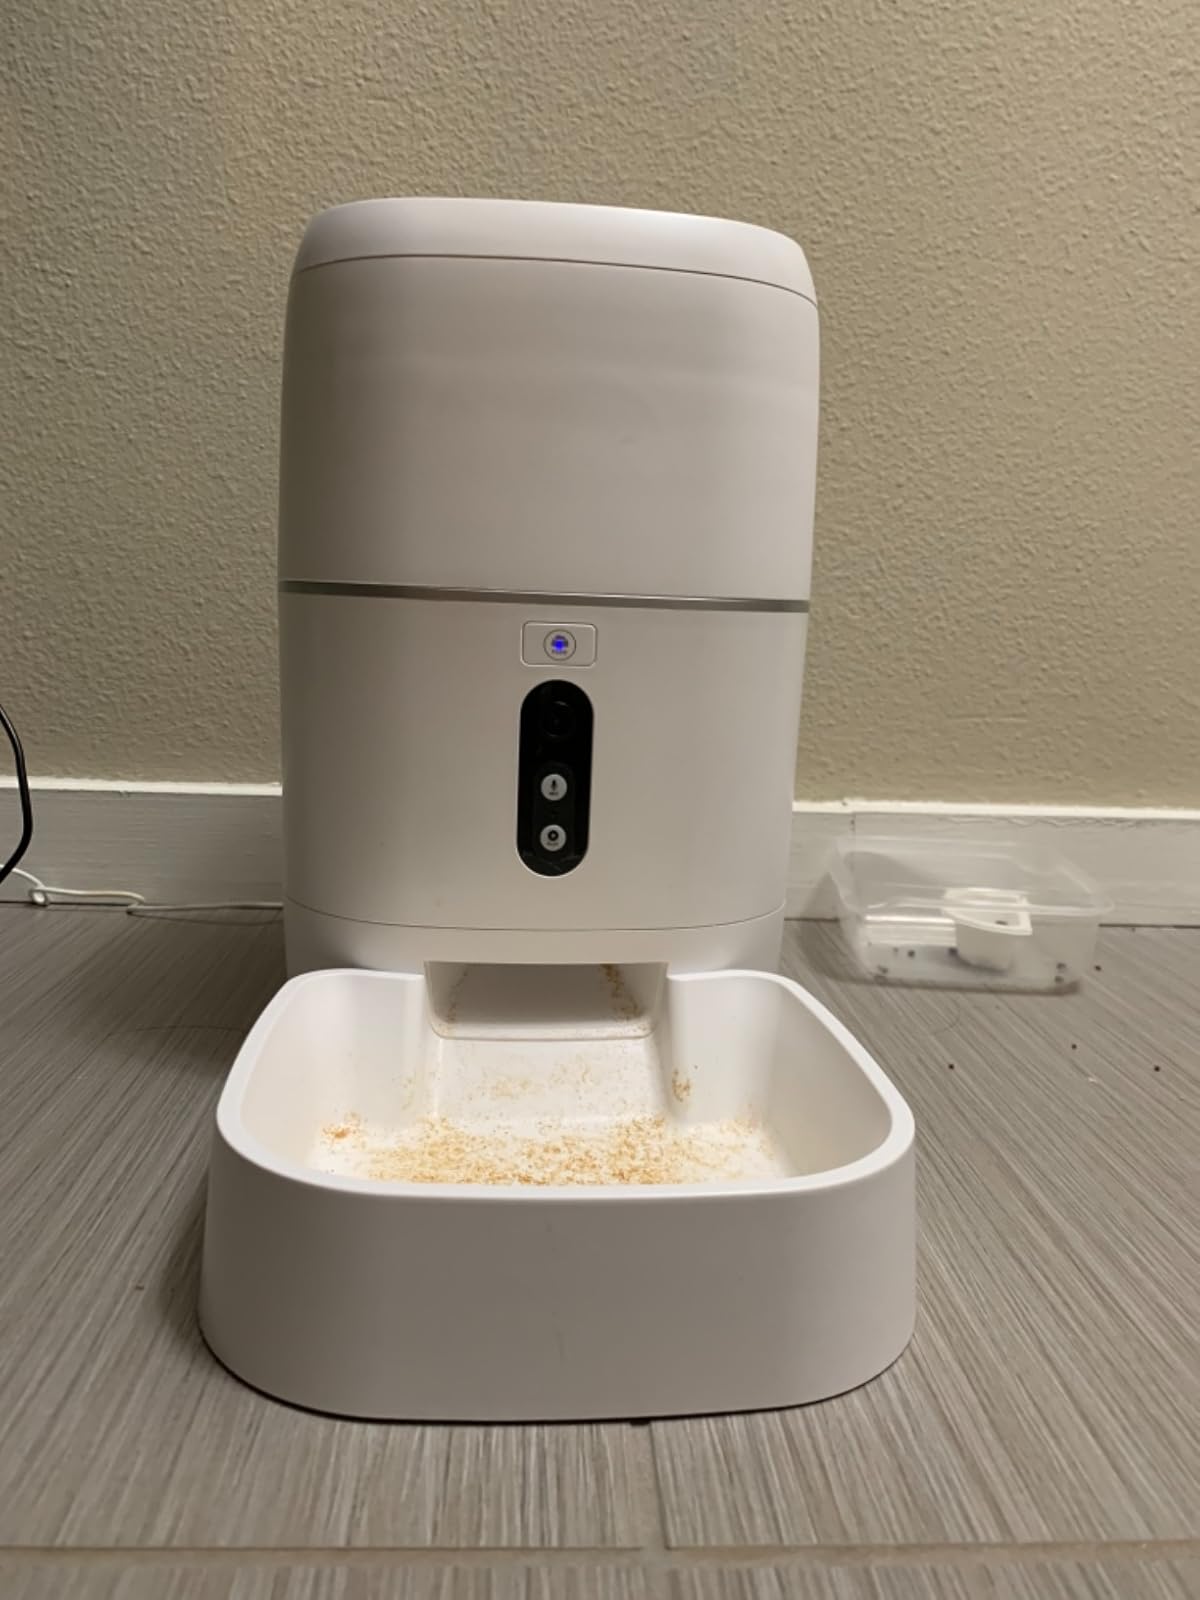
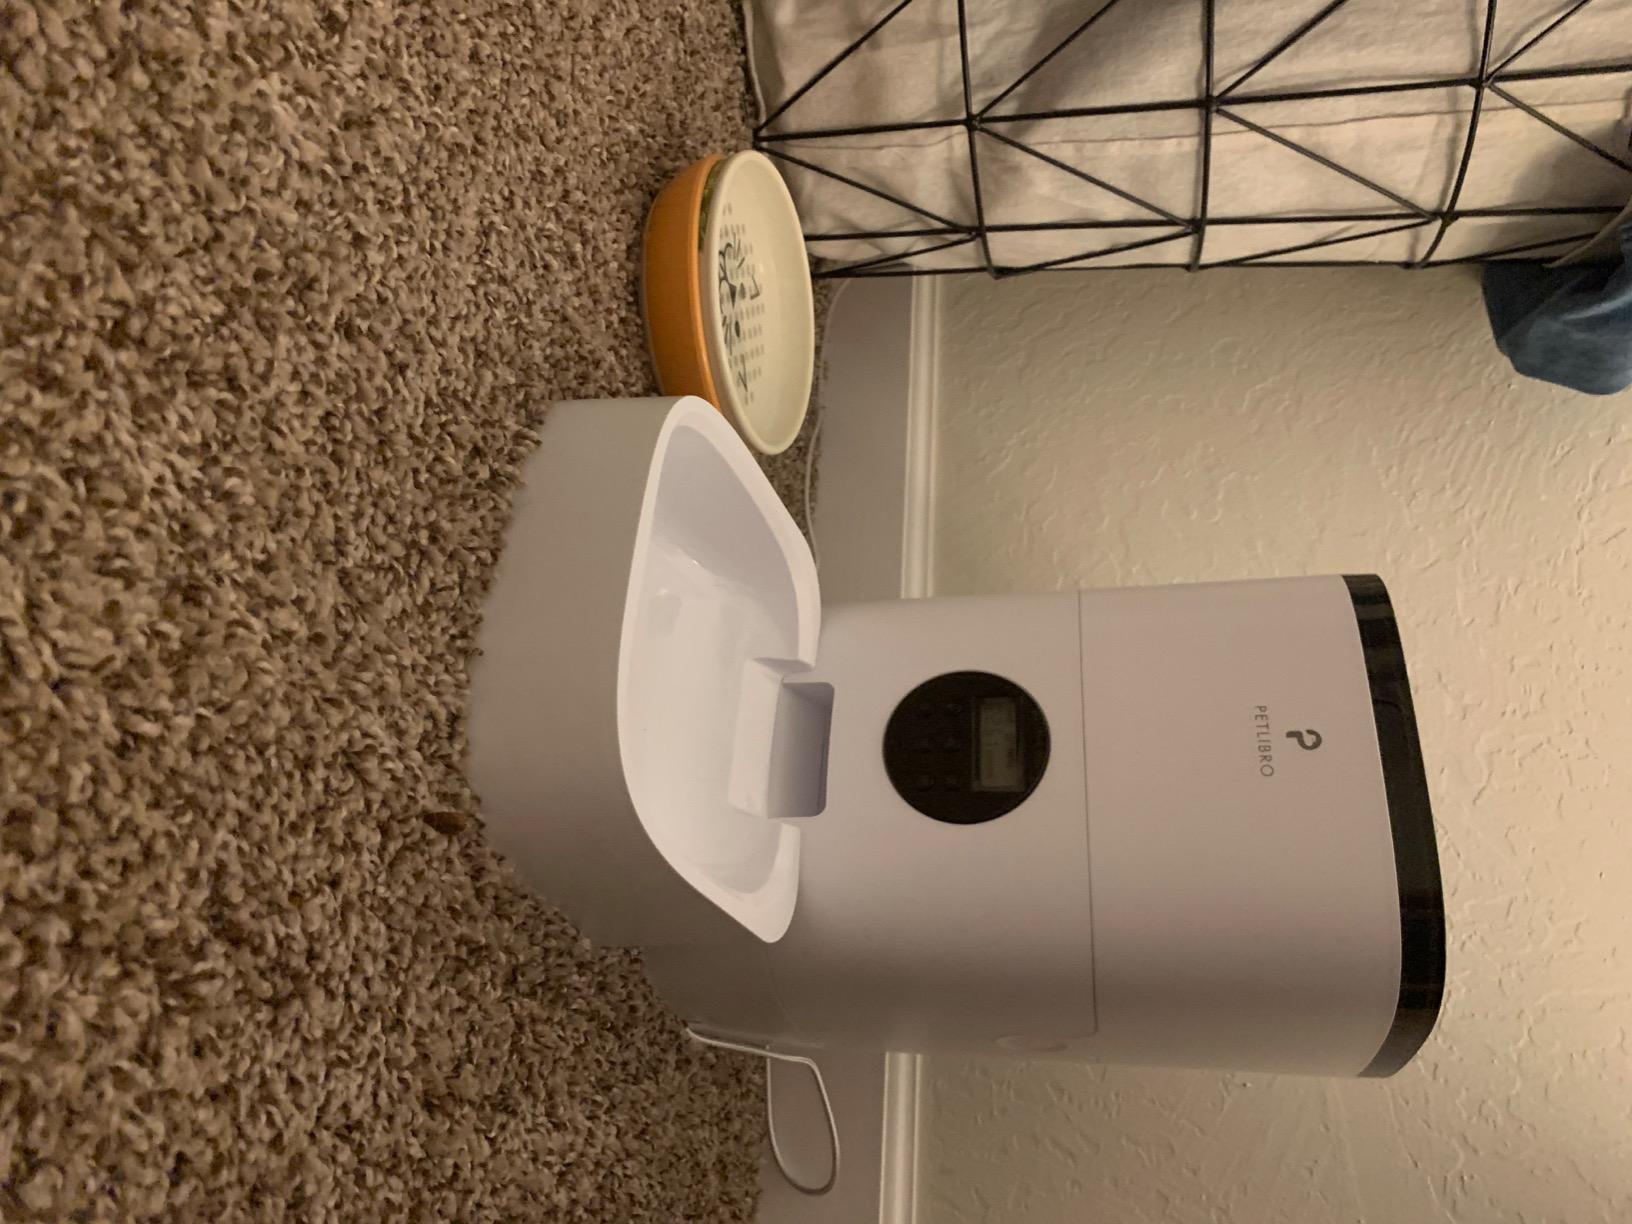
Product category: items_feeder
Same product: no